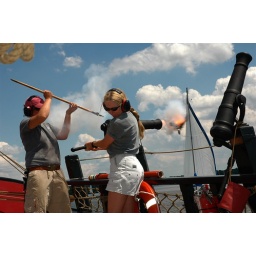
Photos from an afternoon in Chestertown, MD, including a public sail on the 1767 replica ship Sultana